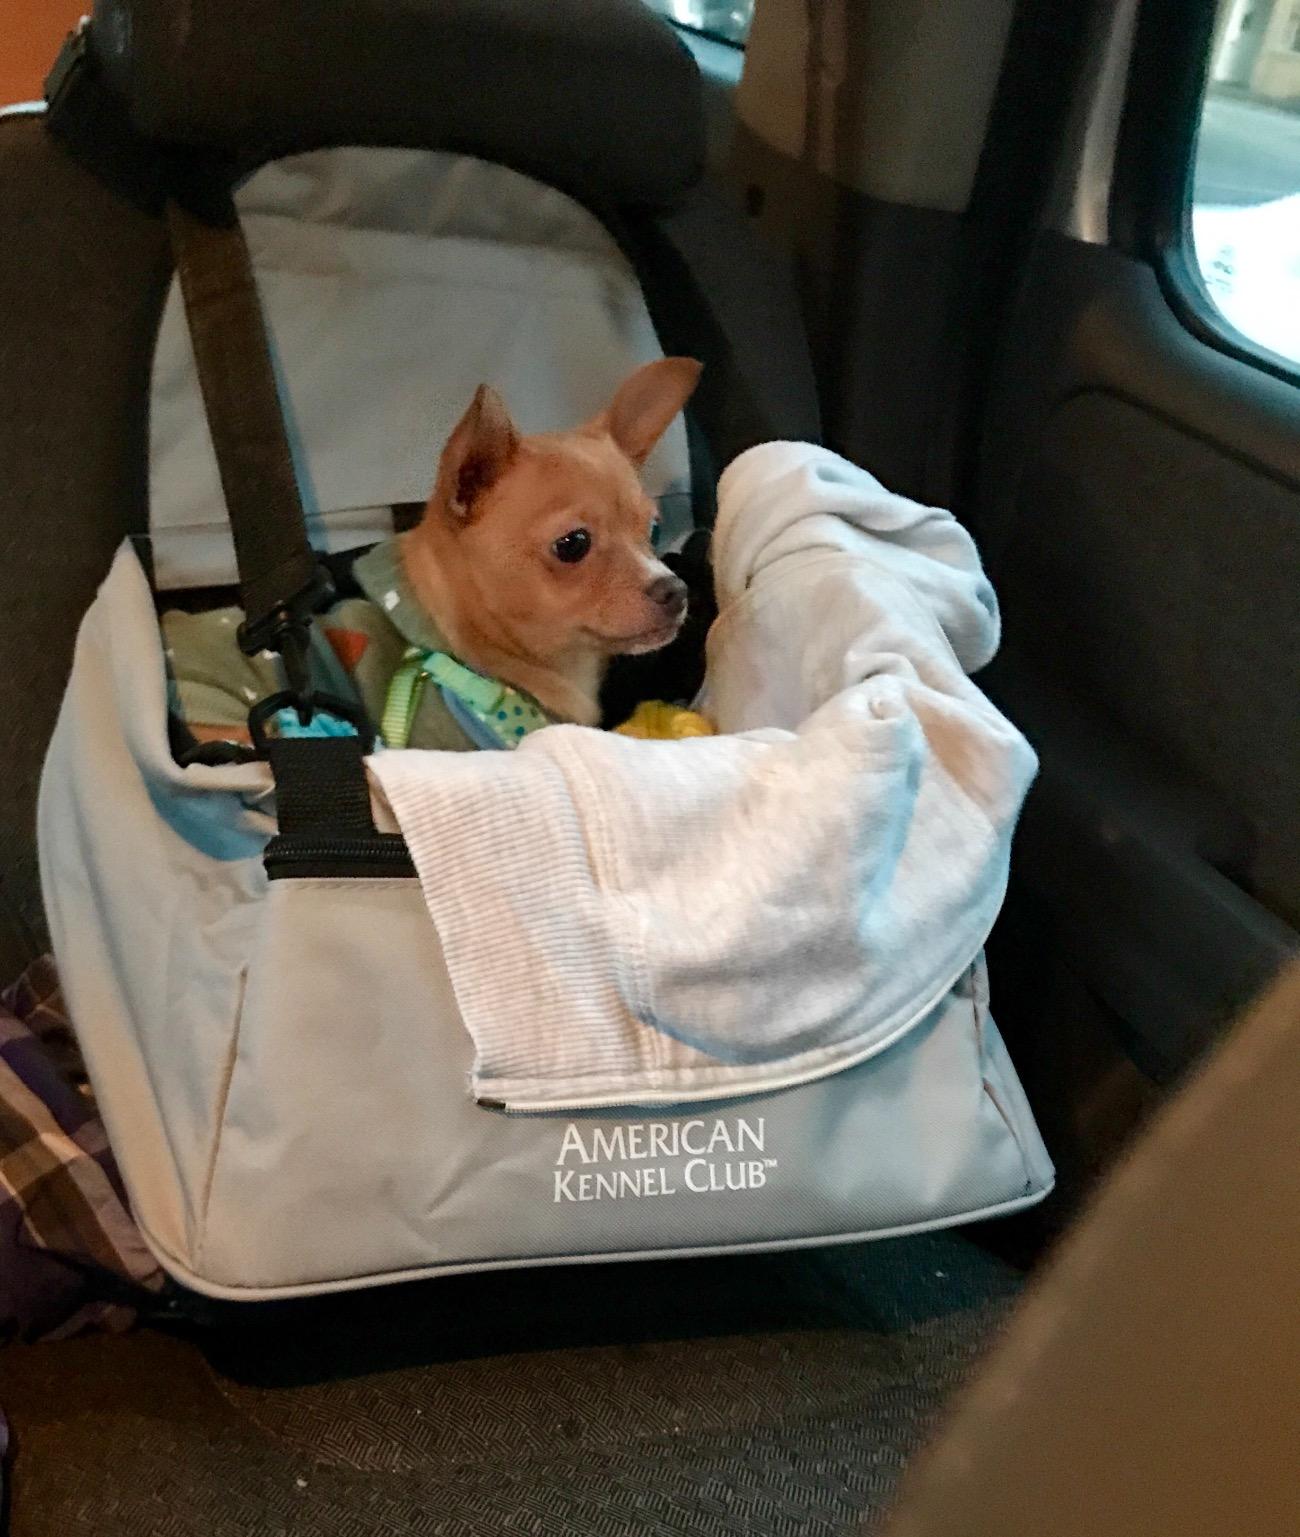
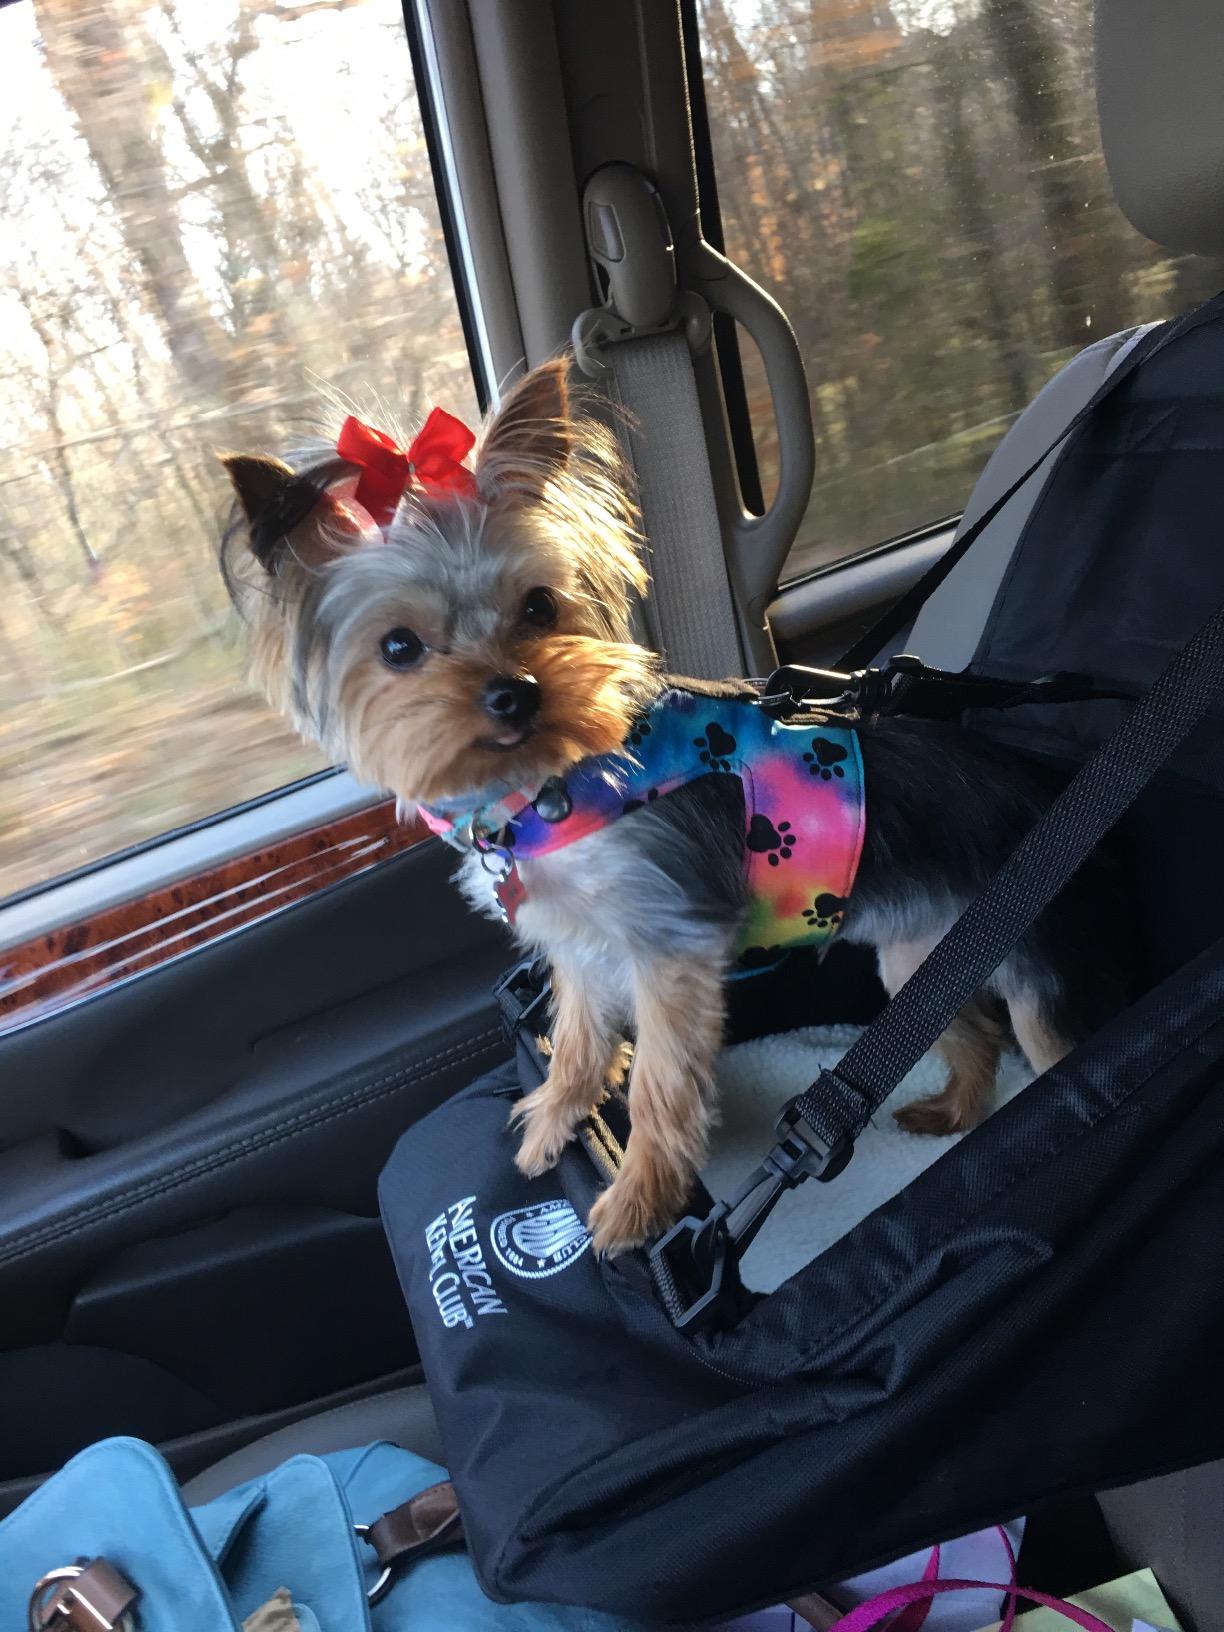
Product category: items_kennel
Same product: no